Webbed

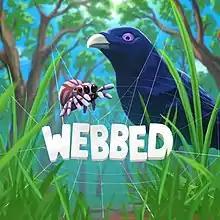

Webbed is a 2021 puzzle-platform video game developed and published by Australian, Brisbane-based studio Sbug Games. A physics-based game set in a fantasy version of Queensland, players control a peacock spider whose goal is to rescue her boyfriend after he is kidnapped by a bowerbird, with the help of other bugs. The player can use spider webs to swing to different areas, create bridges, or move objects.